Irurtzun

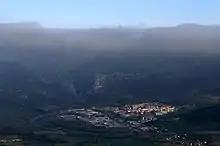
A night view of Irurtzun

Irurtzun is a town and municipality located in the province and autonomous community of Navarre, northern Spain.